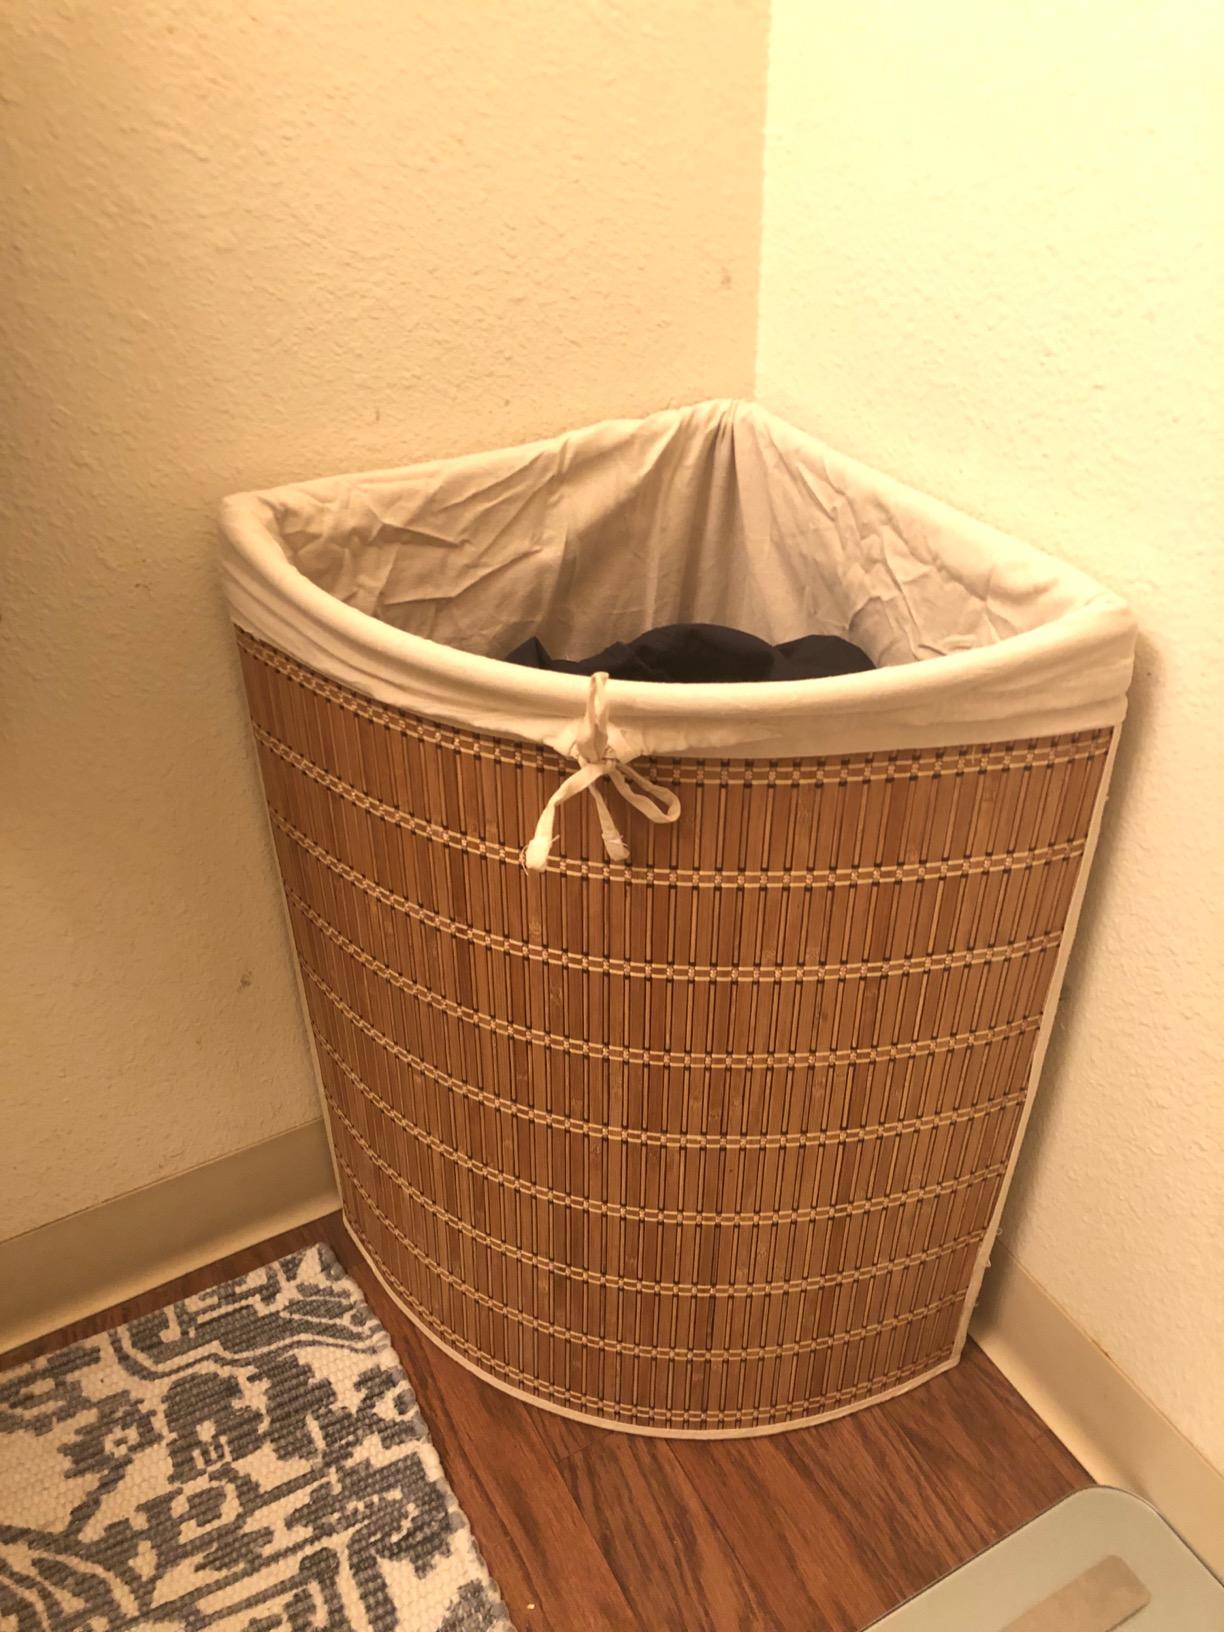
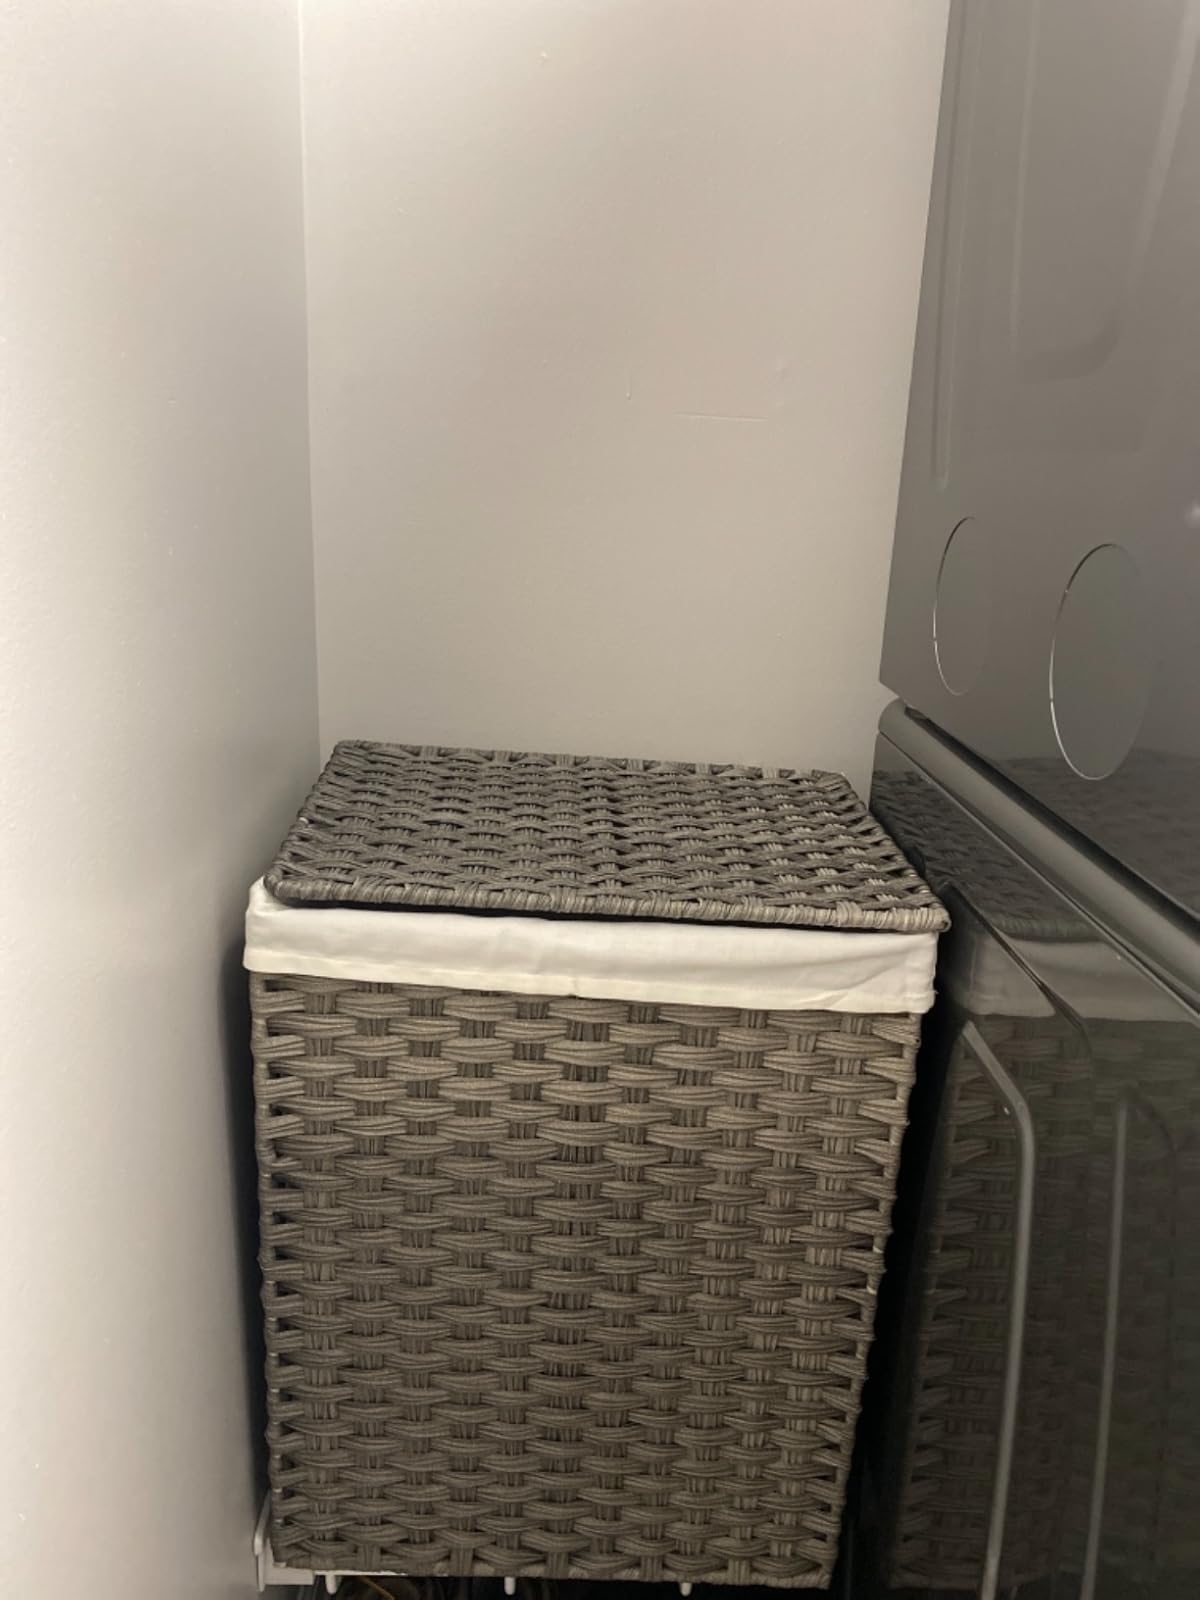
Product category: items_hamper
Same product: no